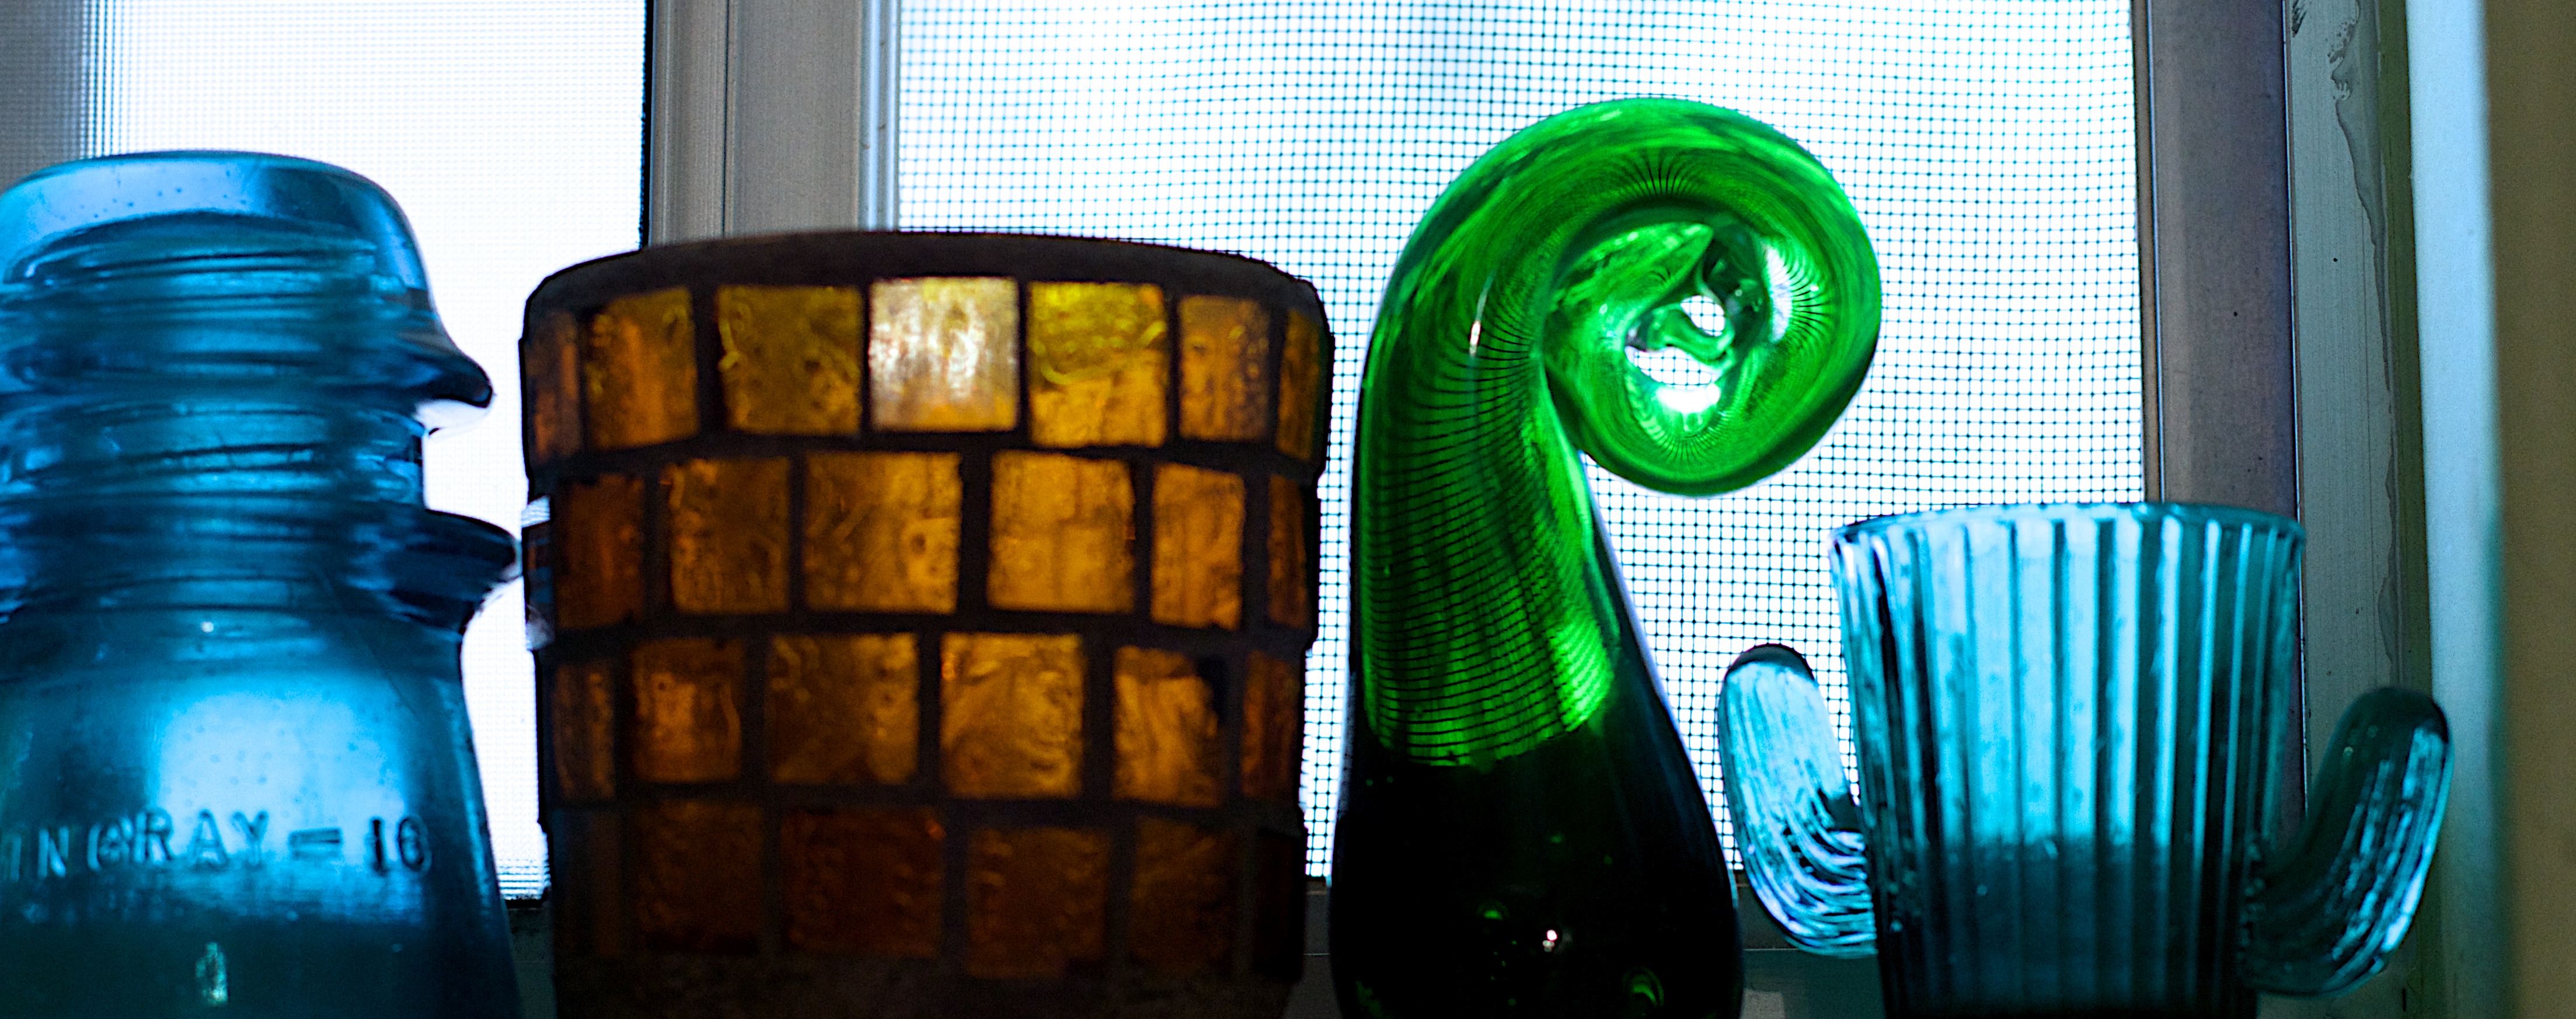
light, glass, green, color, drink, blue, lighting, man made object